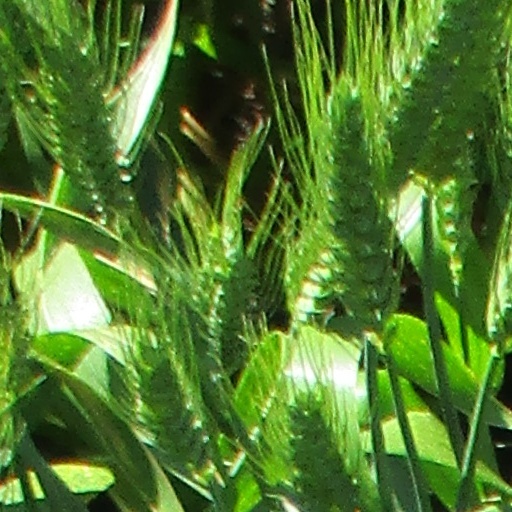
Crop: wheat